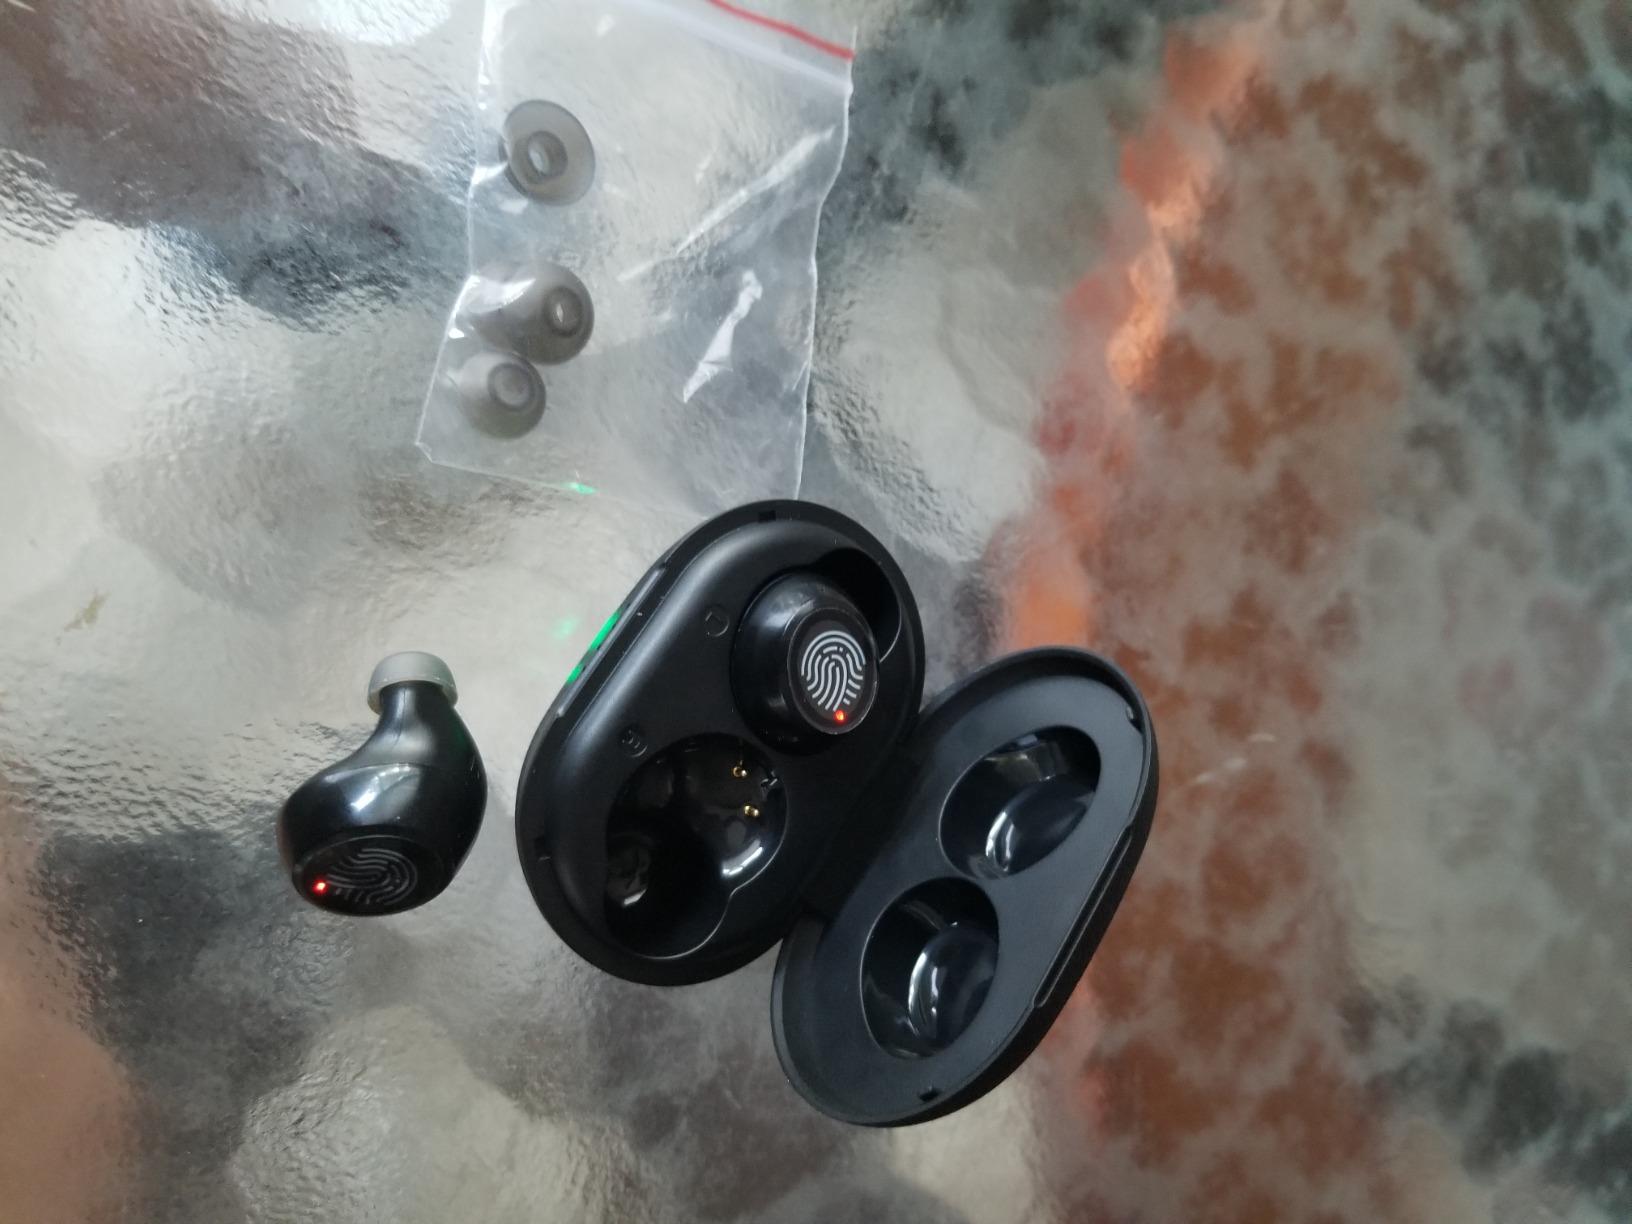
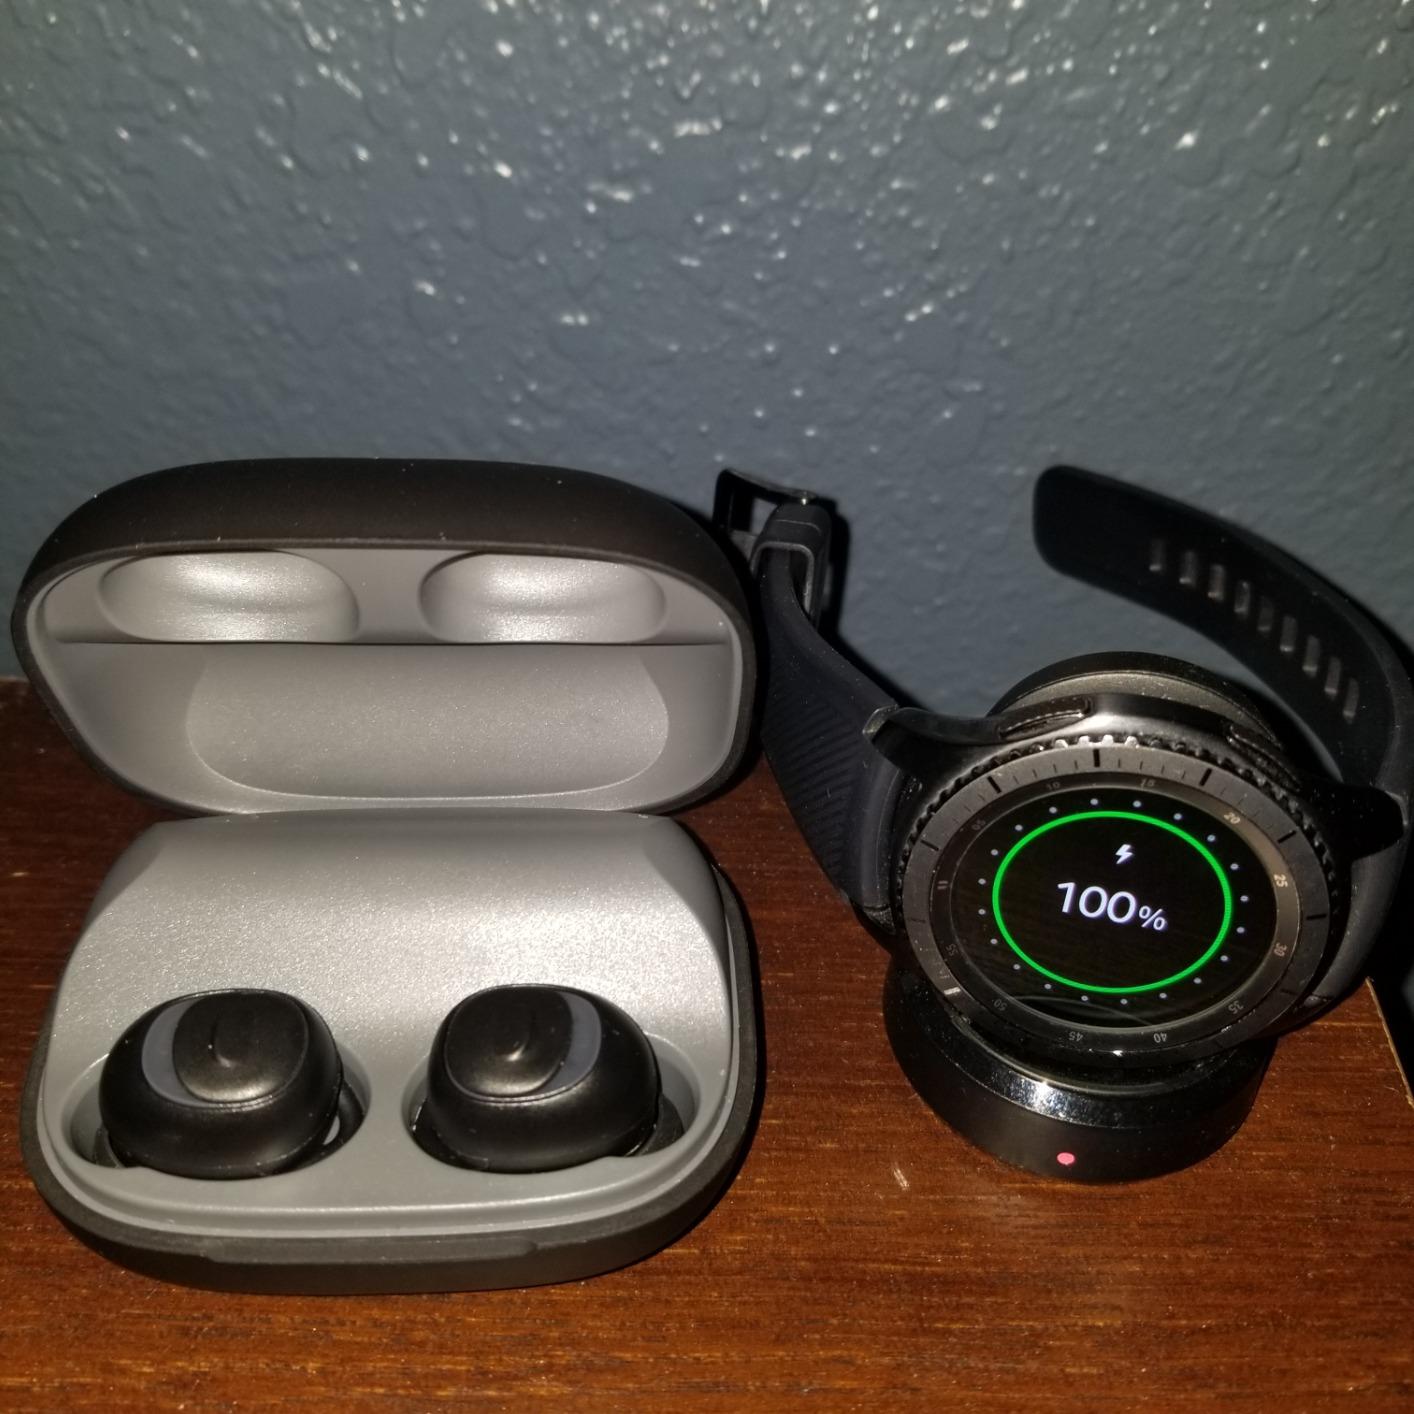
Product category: earbuds
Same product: no